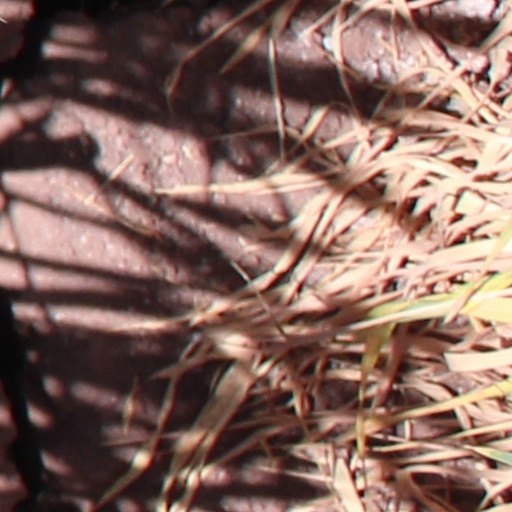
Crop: wheat